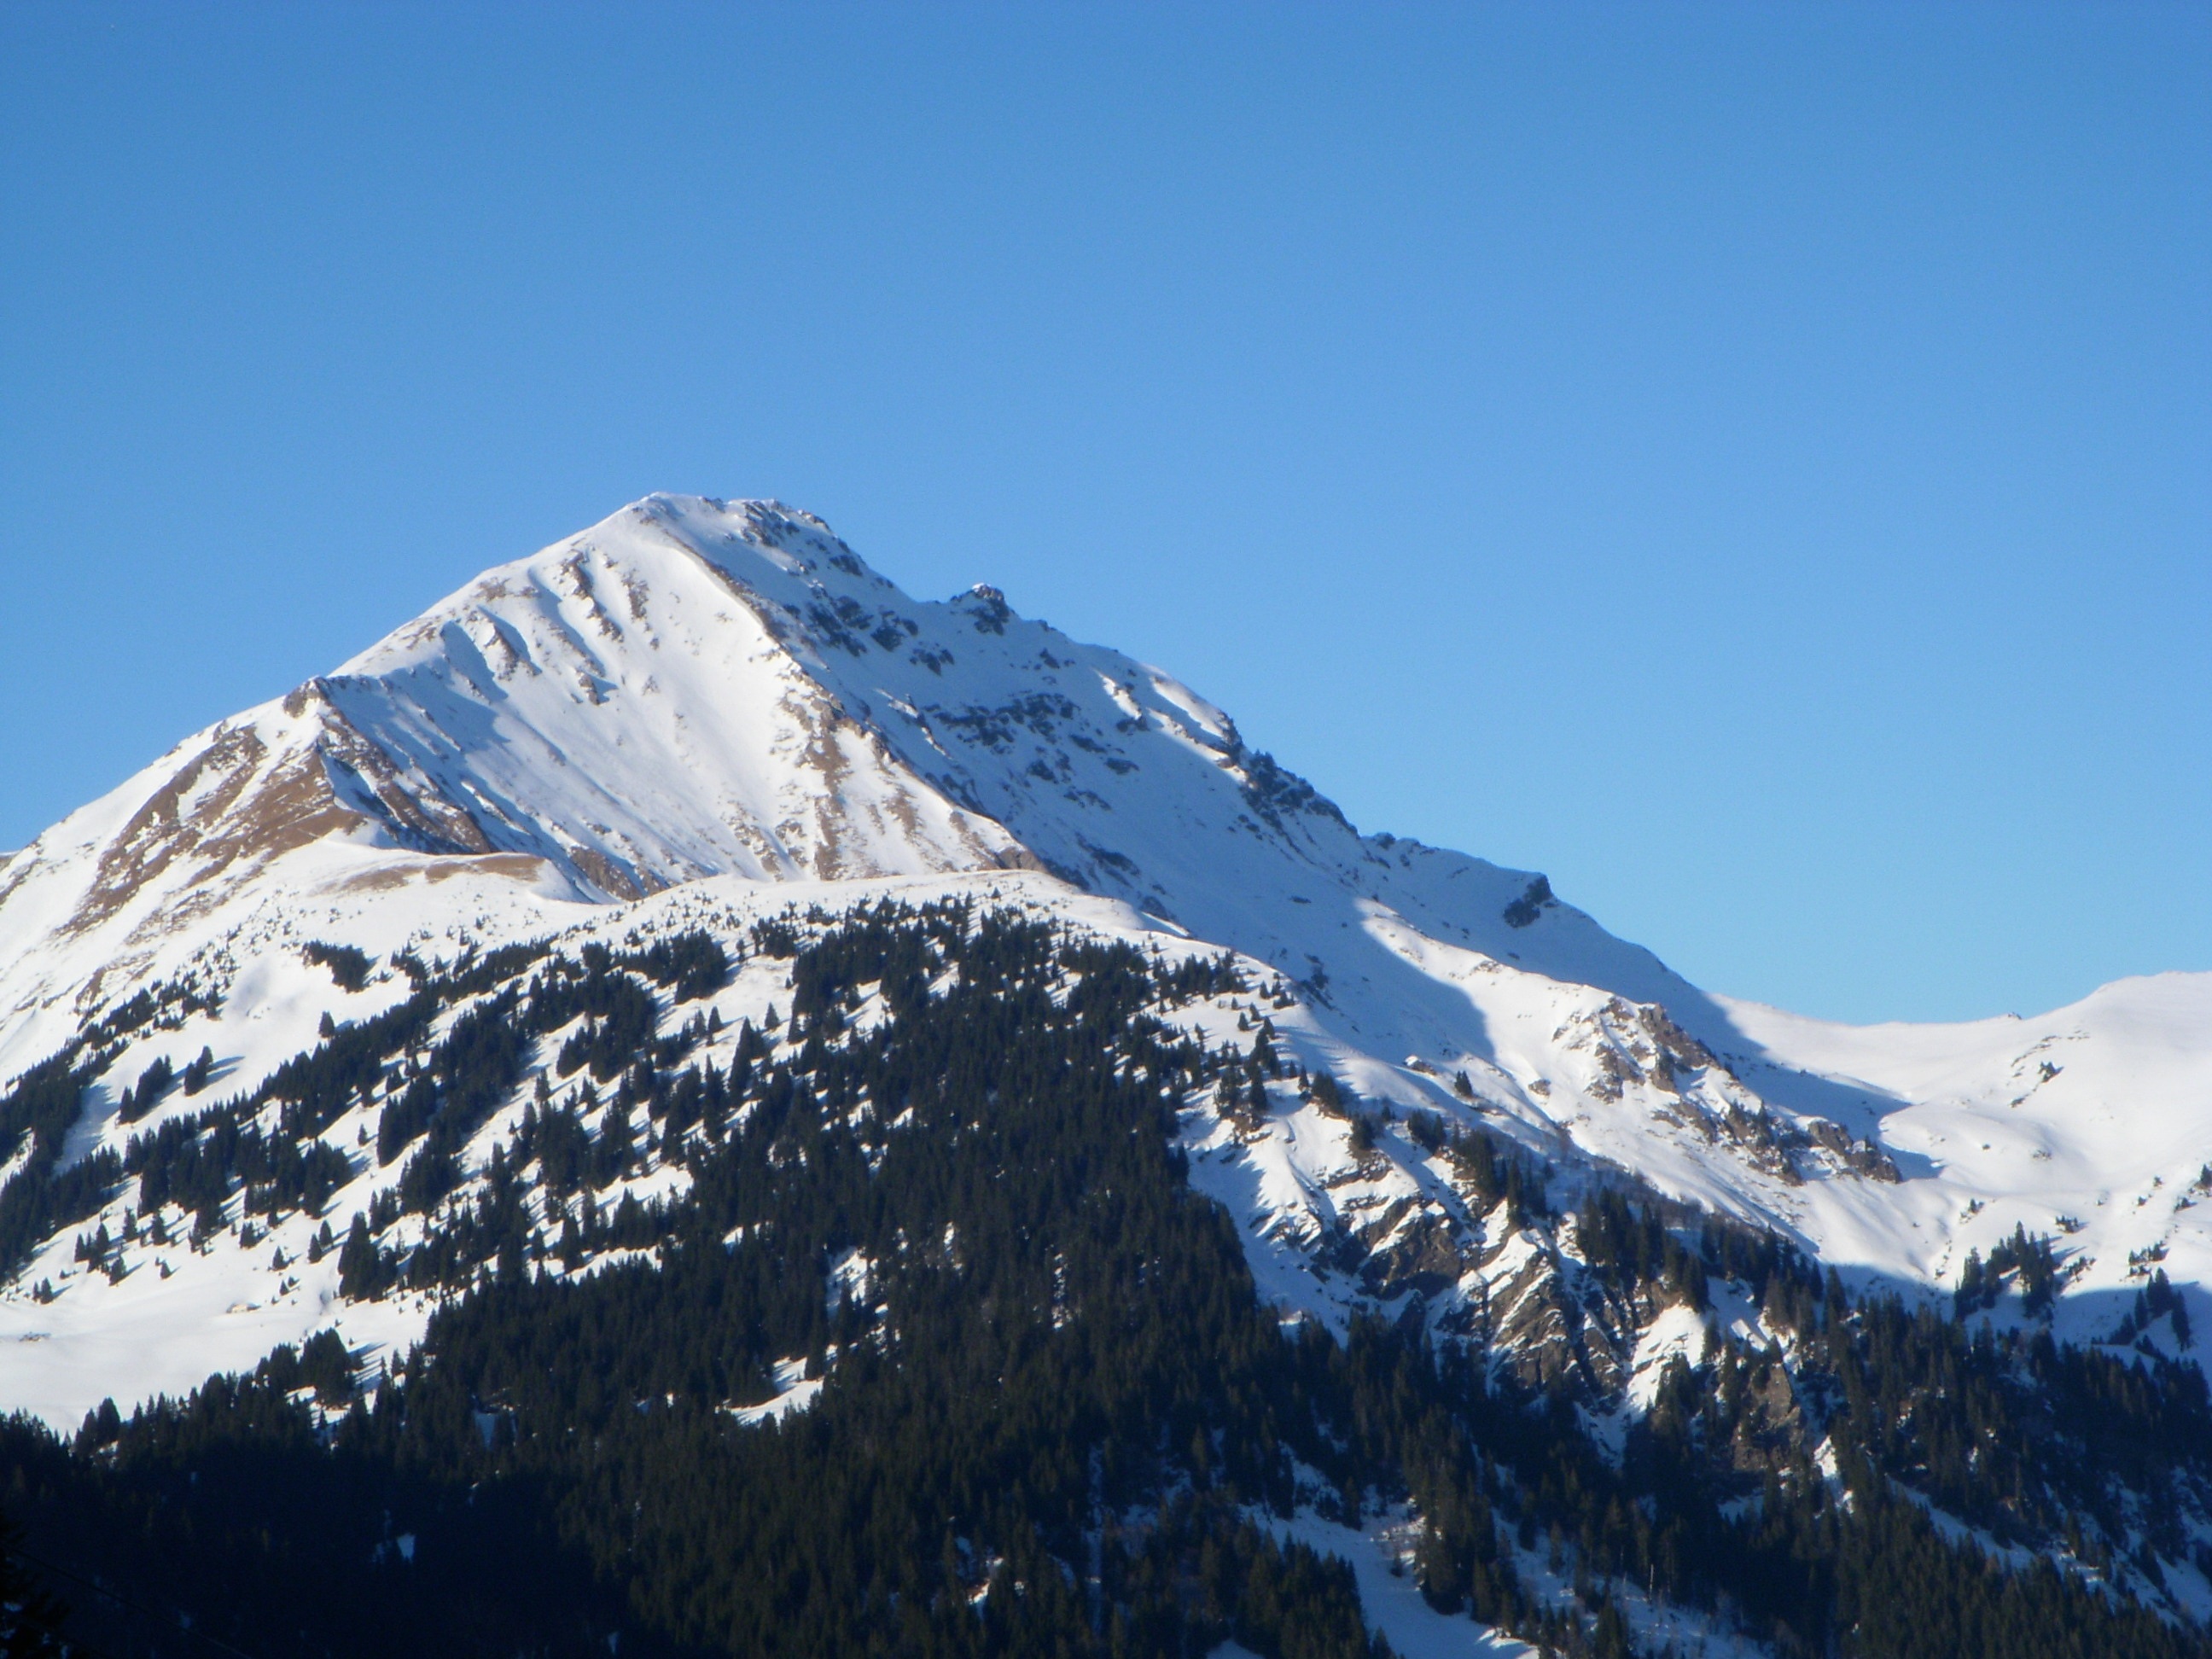
mountain, snow, winter, sky, mountain range, weather, season, ridge, summit, alps, plateau, cirque, piste, landform, geographical feature, mountainous landforms, geological phenomenon